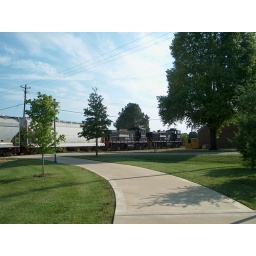
Only in a backwoods one horse country town would they have a train blocking the river walk at 9:00am.